Reform of the United Nations Security Council

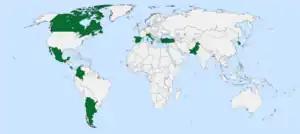
Uniting for Consensus: Italy, Pakistan, Spain, Canada, Mexico, Argentina, Turkey, South Korea, and Malta.

One proposed change is to admit more permanent members. The candidates usually mentioned are Brazil, Germany, India, and Japan. They comprise the group of G4 nations, mutually supporting one another's bids for permanent seats. The United Kingdom, France, Russia and the United States support G4 membership in the U.N. Security Council. This sort of reform has traditionally been opposed by the Uniting for Consensus group, which is composed primarily of nations who are regional rivals and economic competitors of the G4. The group is led by Canada, Turkey and Pakistan (opposing India), and Canada, Italy, Spain and San Marino (opposing Germany), and Canada, Costa Rica, Mexico, Colombia and Argentina (opposing Brazil), and Canada, Indonesia, China, Russia, North Korea and South Korea (opposing Japan). Since 1992, Italy and other members of the group have instead proposed semi-permanent seats or the expansion of the number of temporary seats.